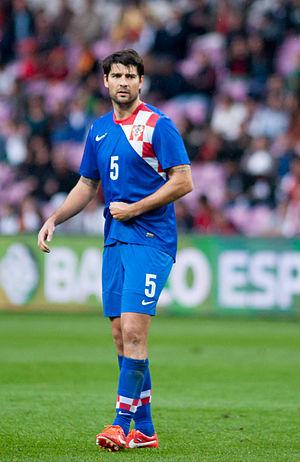
Vedran Ćorluka, né le 5 février 1986 à Modran en Yougoslavie, est un footballeur international croate qui évolue au poste de défenseur au Lokomotiv Moscou.